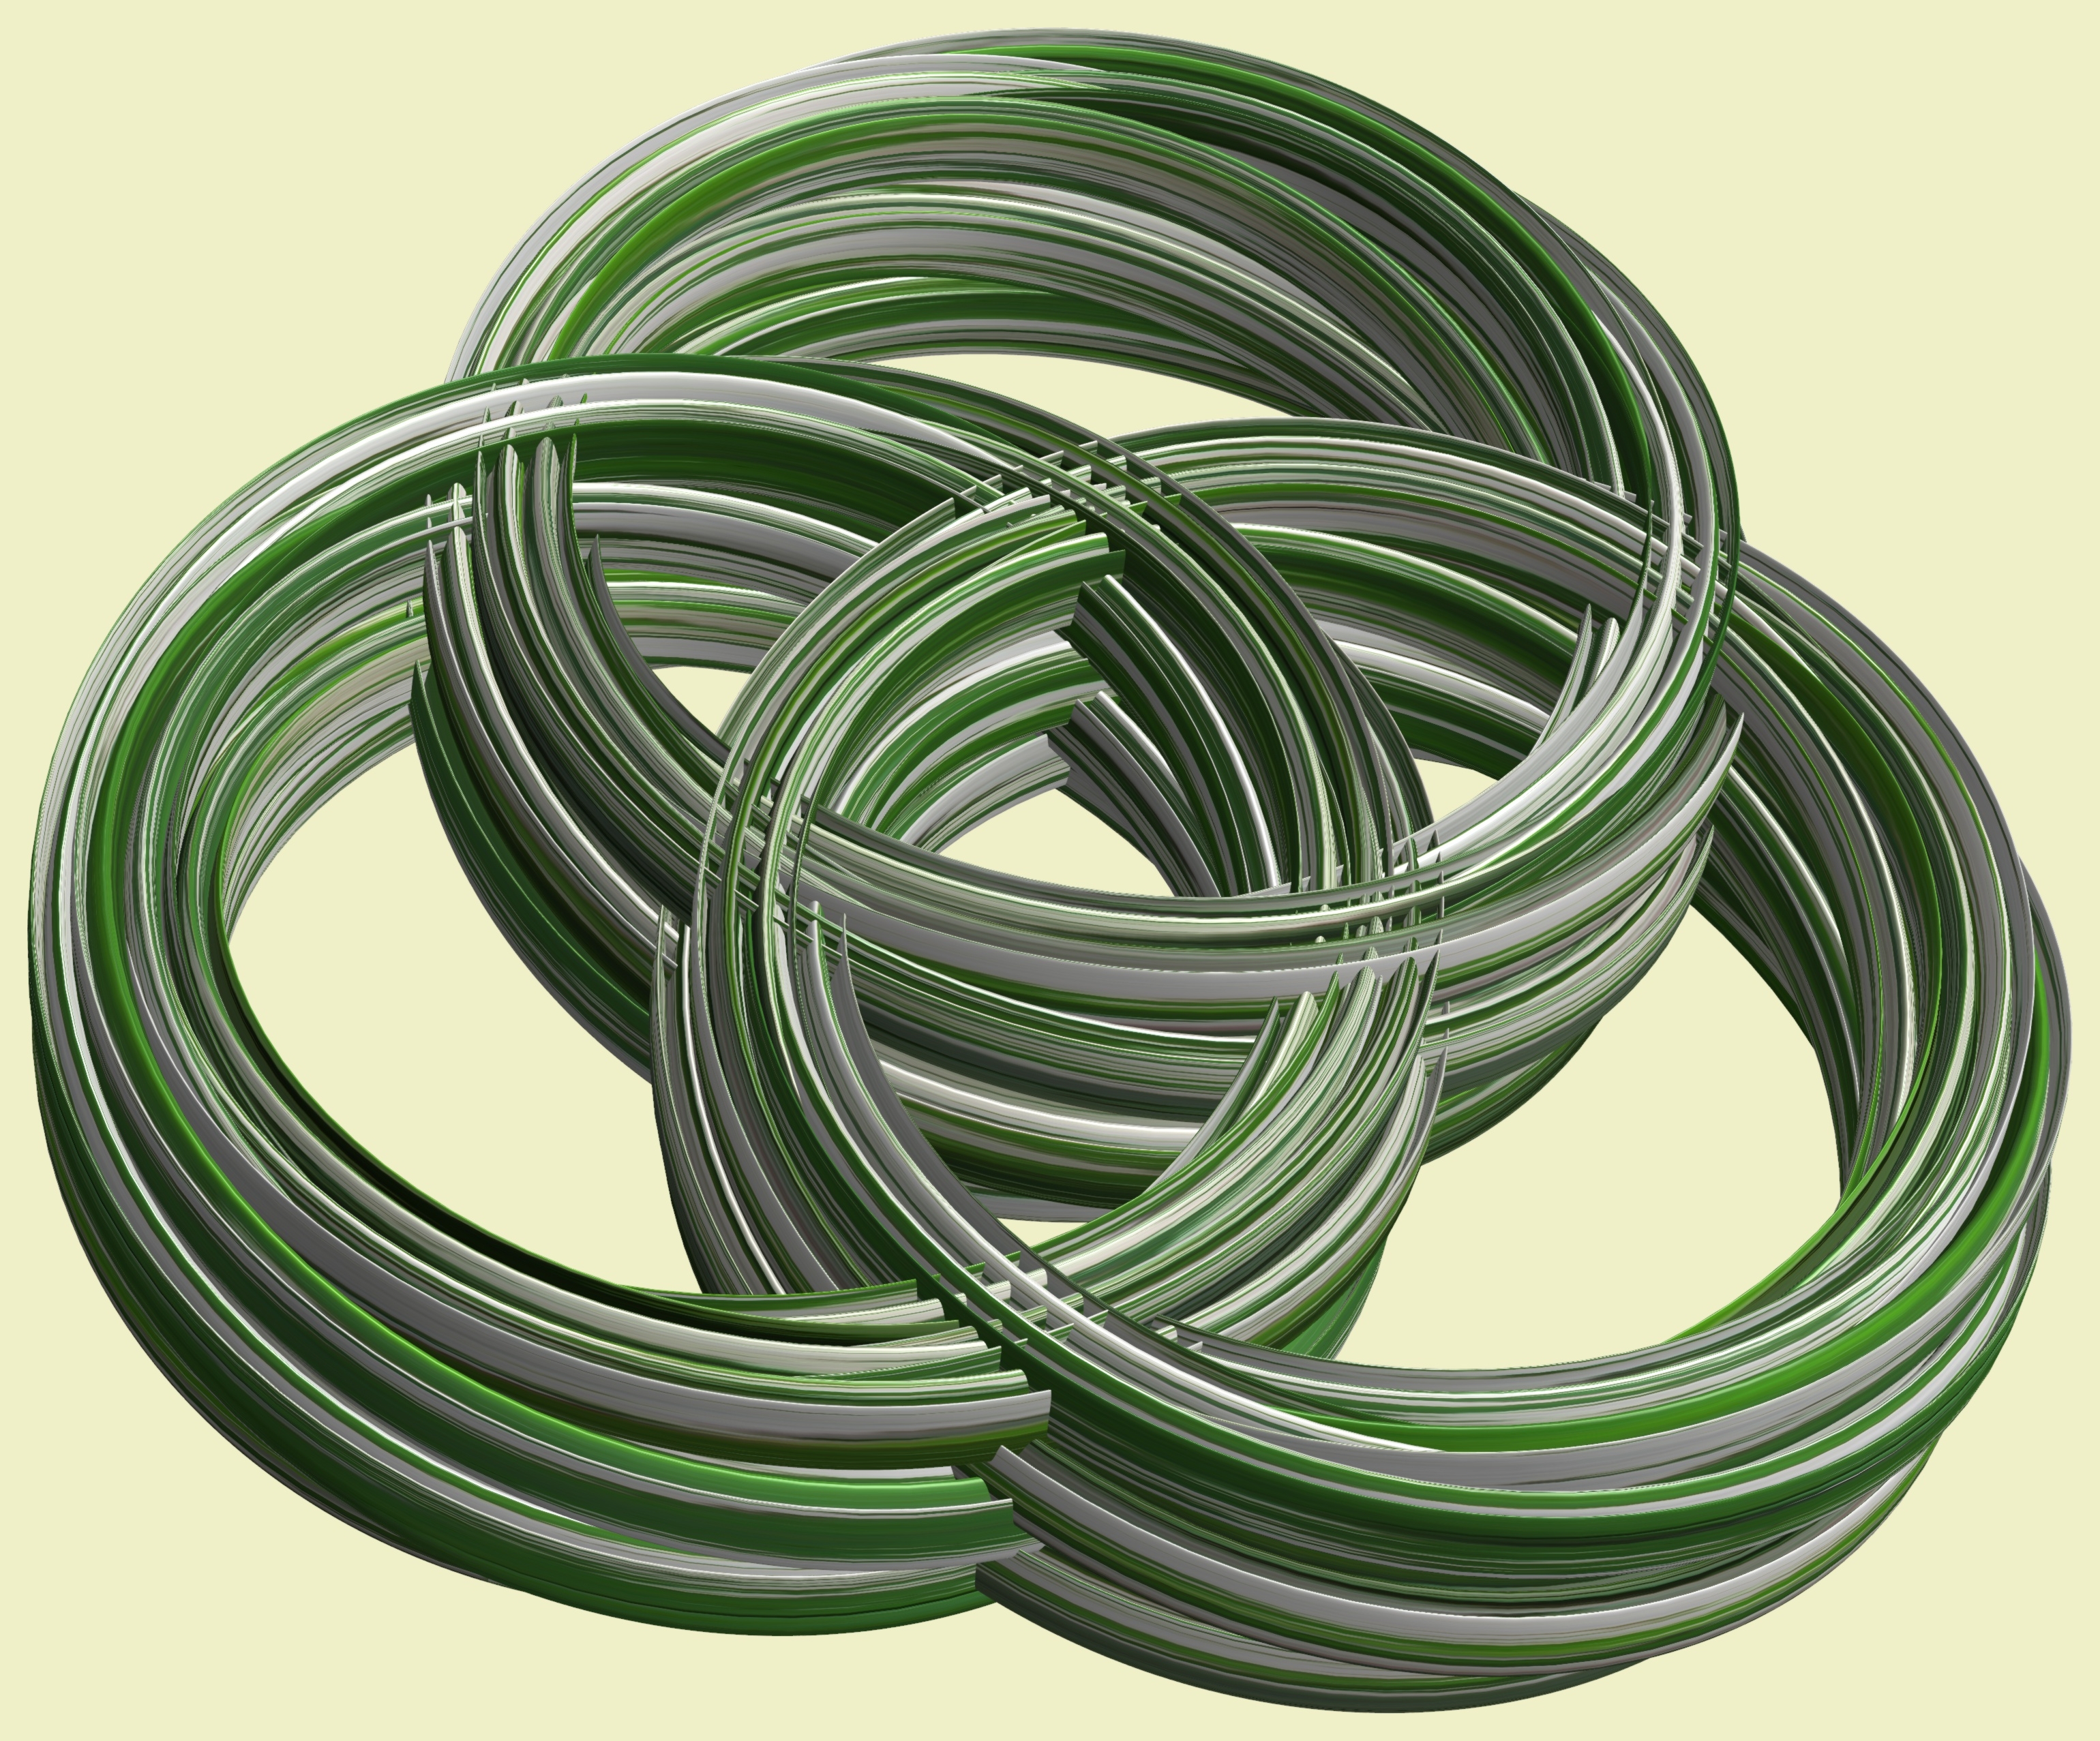
structure, technology, texture, wire, pattern, line, green, circle, design, symmetry, 3d, graphic, knot, torus, mathematica, cg, parametricplot3d, code, program, algorithm, mapping, electrical wiring, electronics accessory